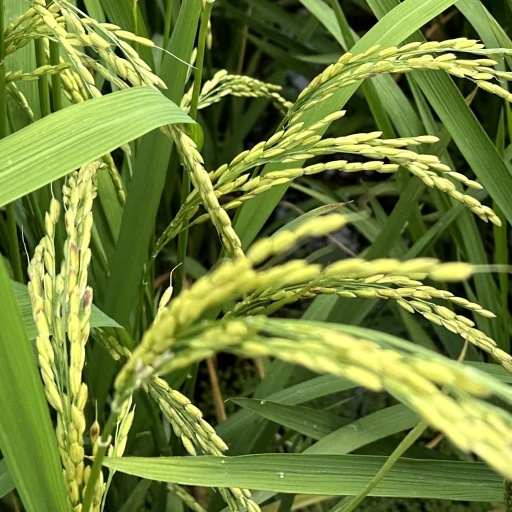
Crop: rice